Jewel BEM Hunter Lime

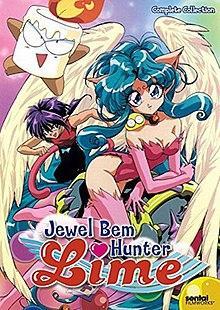

is a Japanese PC game released in 1993. It was adapted to a 3-episode OVA released between 1996 and 1997. The OVAs were initially licensed by Media Blasters. It is currently licensed by Sentai Filmworks.